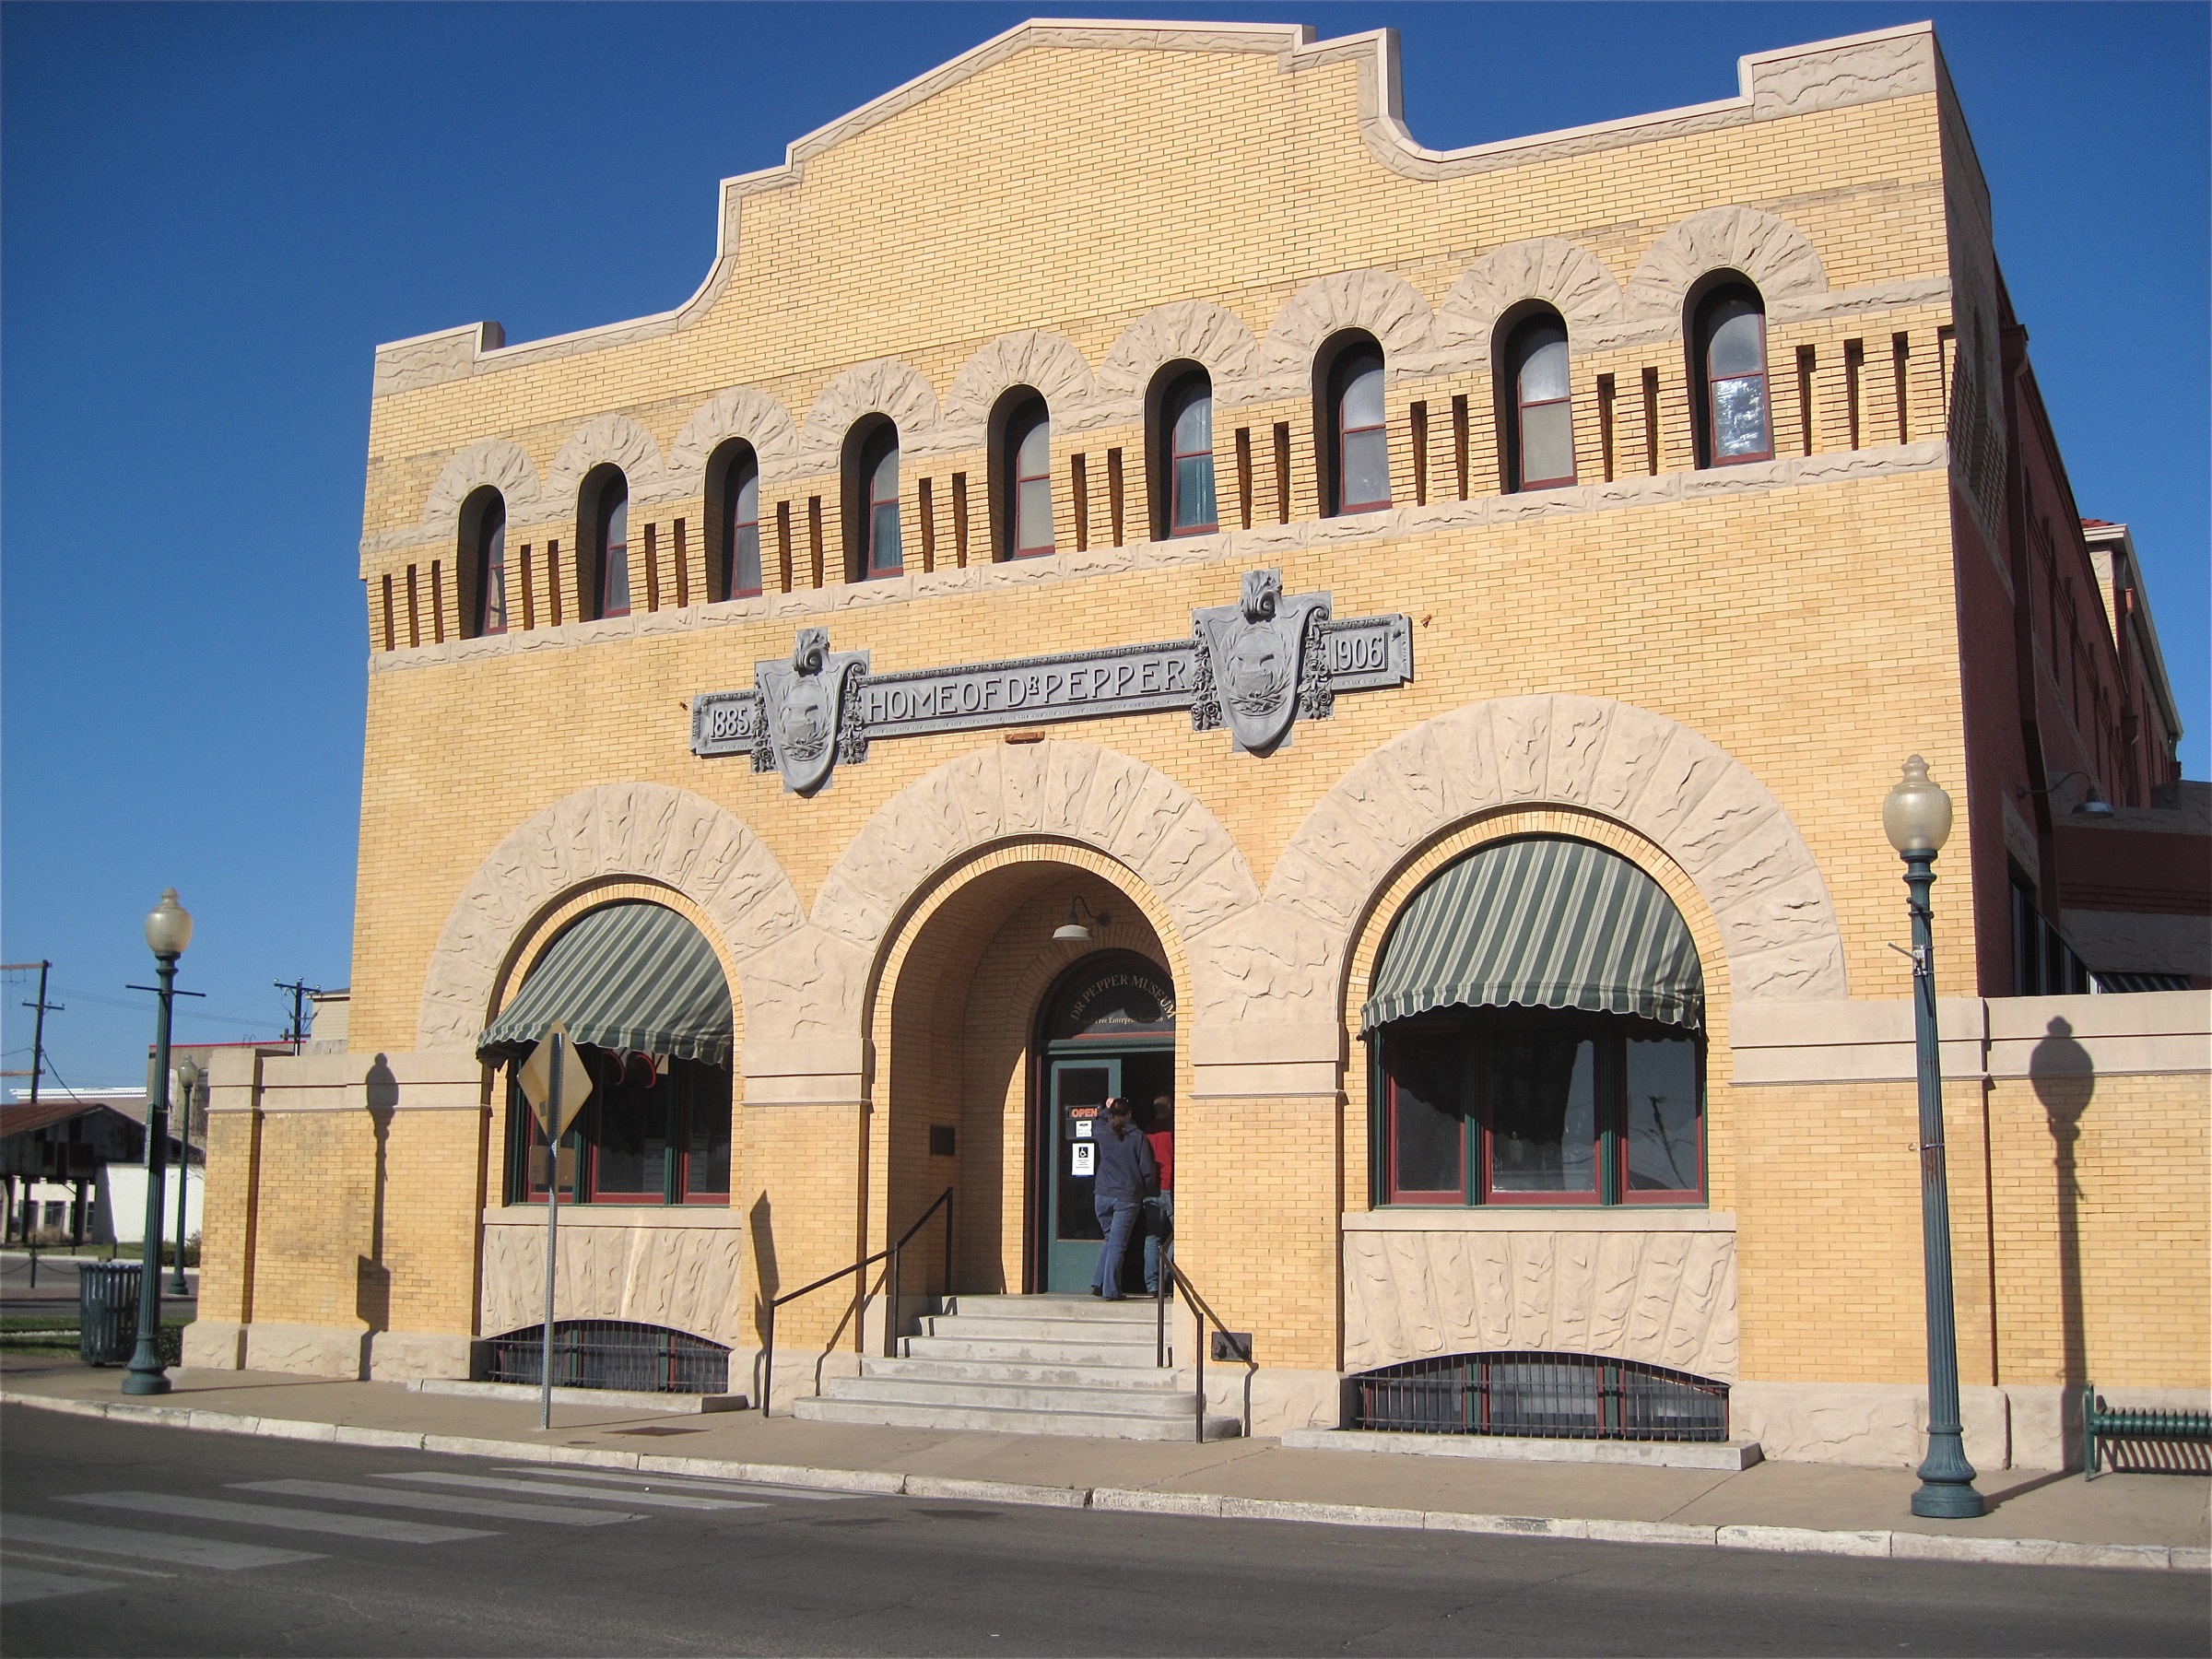
architecture, town, building, downtown, arch, facade, church, place of worship, synagogue, texas, waco